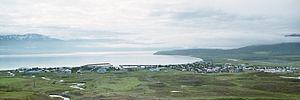
Dalvík depuis une hauteur au Nord-Ouest, en 2005 Dalvík from a height in northwest, en 2005
Dalvík est une localité islandaise de la municipalité de Dalvíkurbyggð située au nord de l'île, dans la région de l'Eyjafjörður. En 2013, le village comptait 1359 habitants.